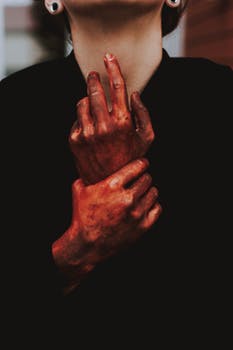
Label: No Watermark